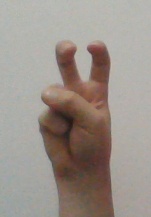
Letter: toot